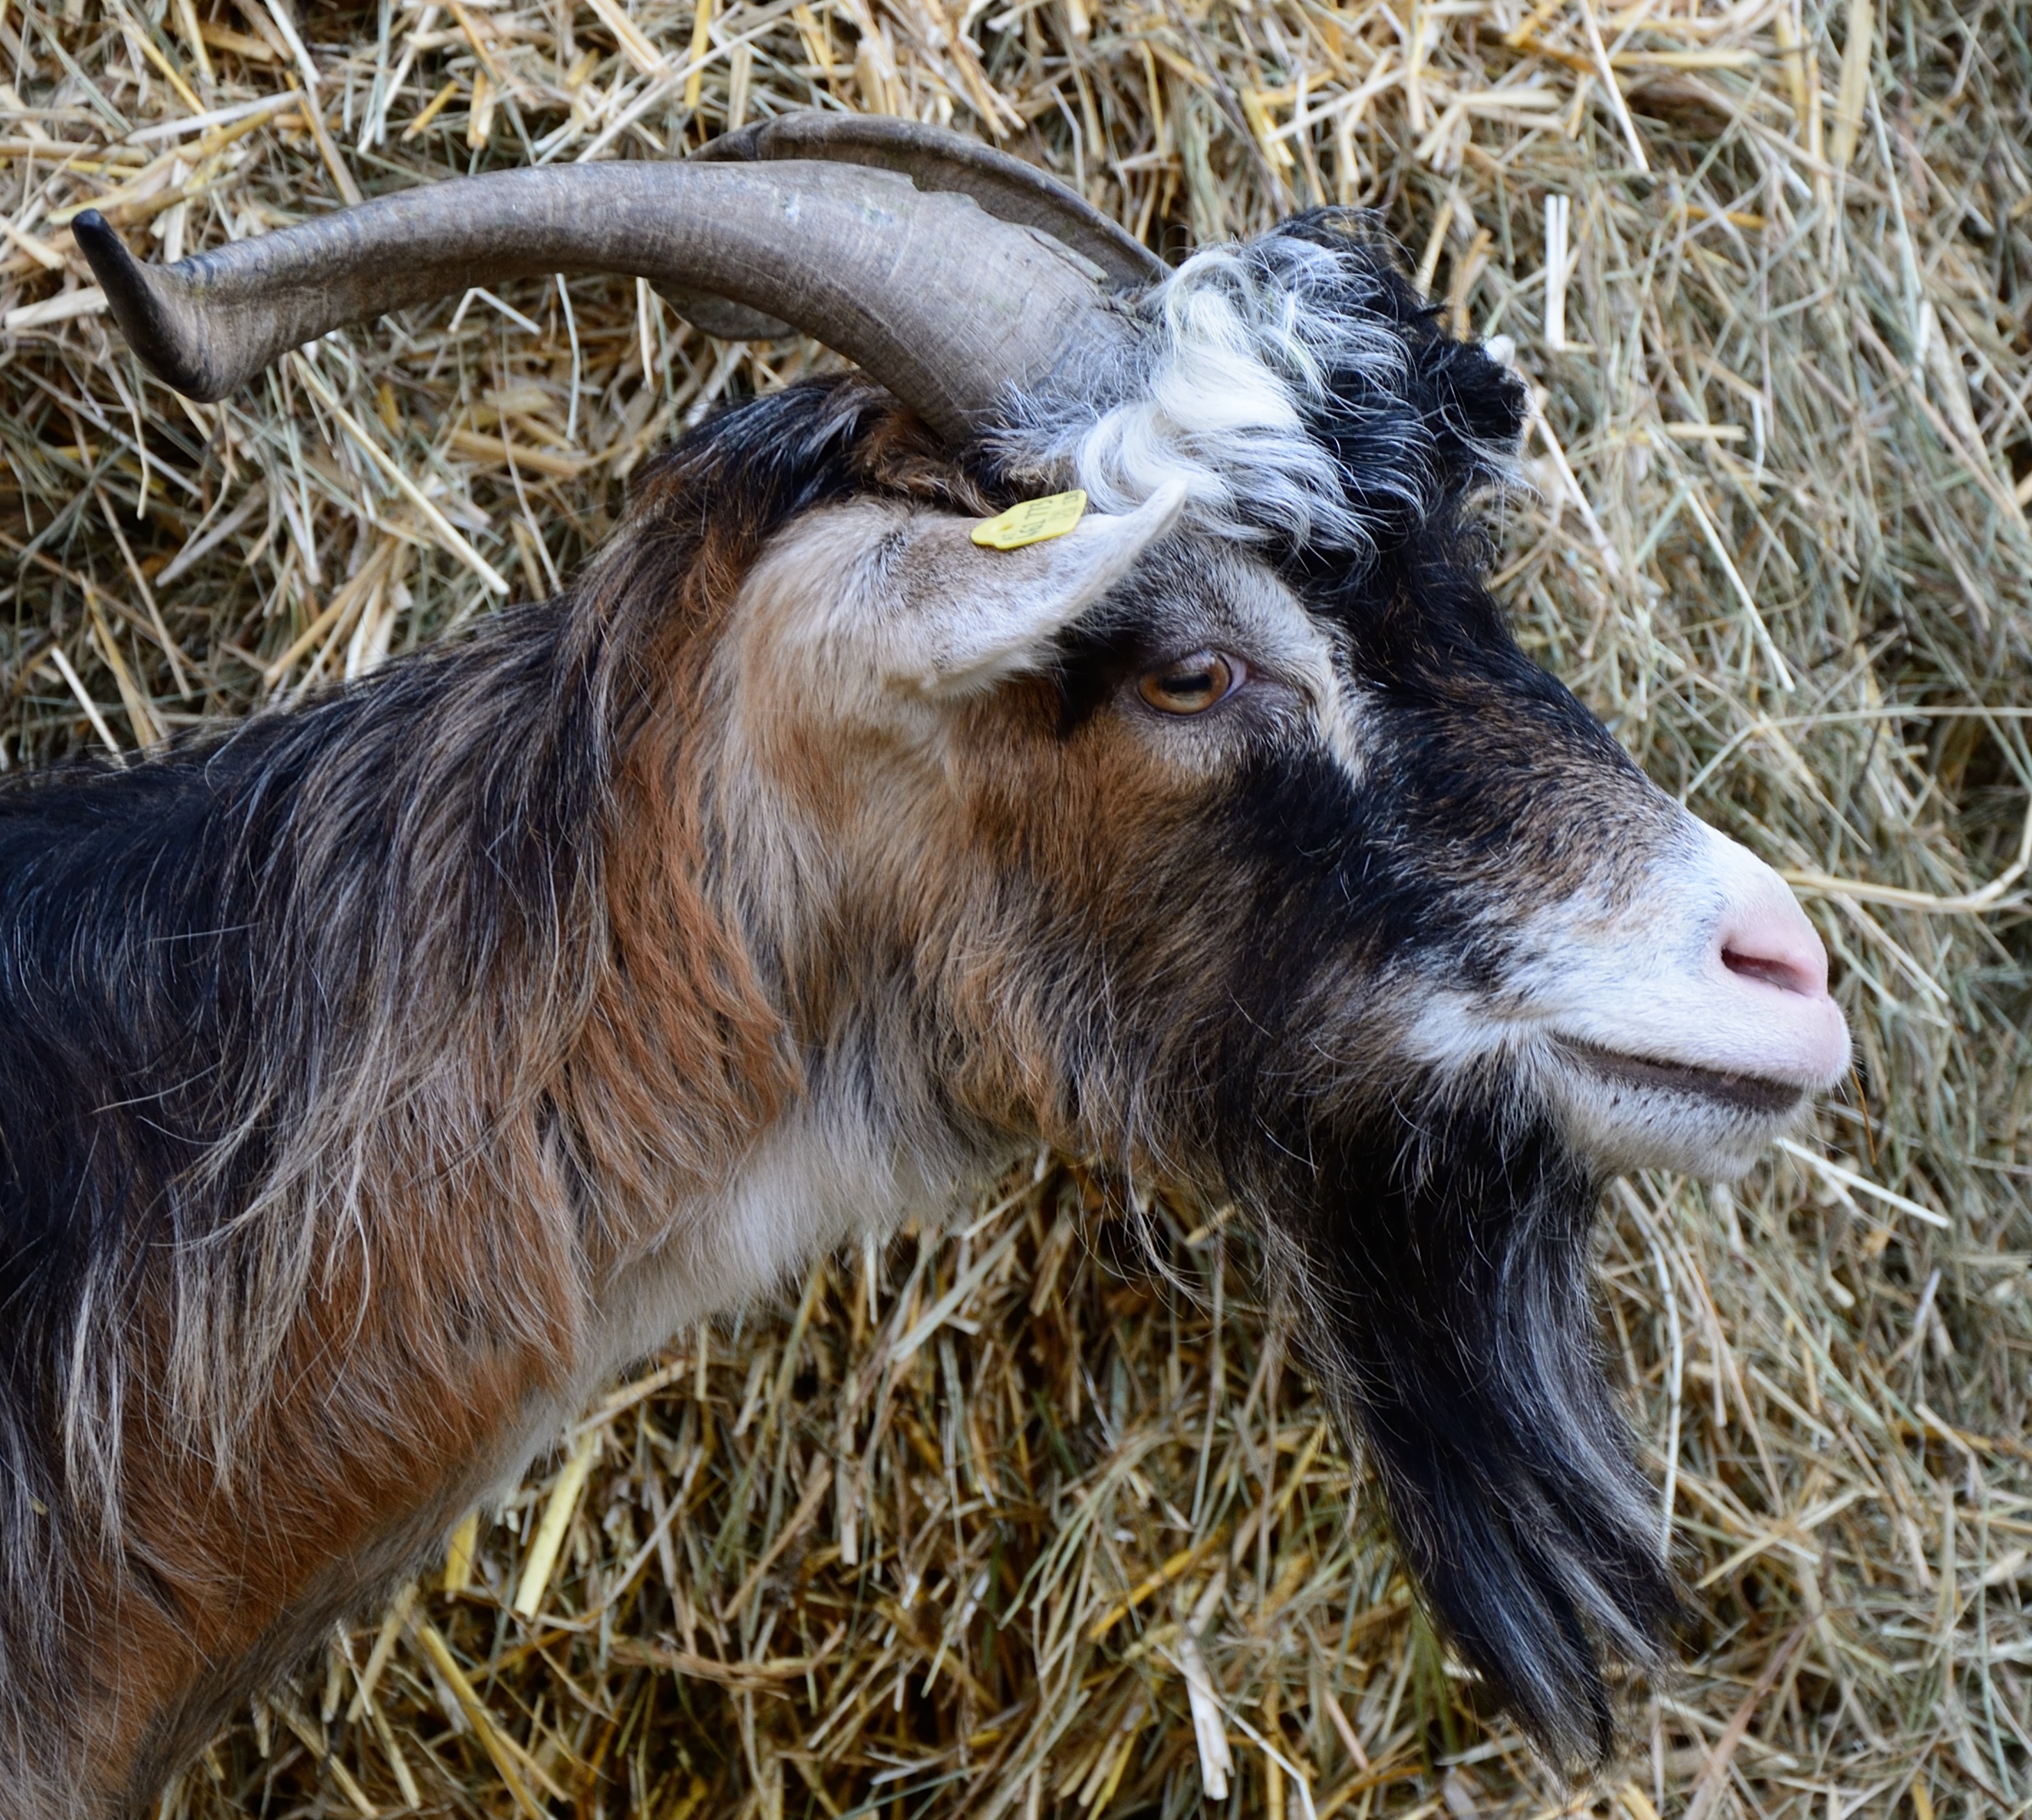
nature, grass, hay, wildlife, goat, horn, fur, portrait, pasture, livestock, mammal, fauna, face, goats, bart, furry, head, vertebrate, animal world, goatee, goat's head, barbary sheep, cattle like mammal, cow goat family